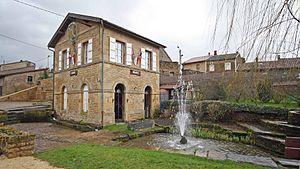
Épiez-sur-Chiers est une commune française située dans le département de Meurthe-et-Moselle en région Grand Est.